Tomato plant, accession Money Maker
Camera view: tilt-top (135 deg); turntable rotation: 300 degrees
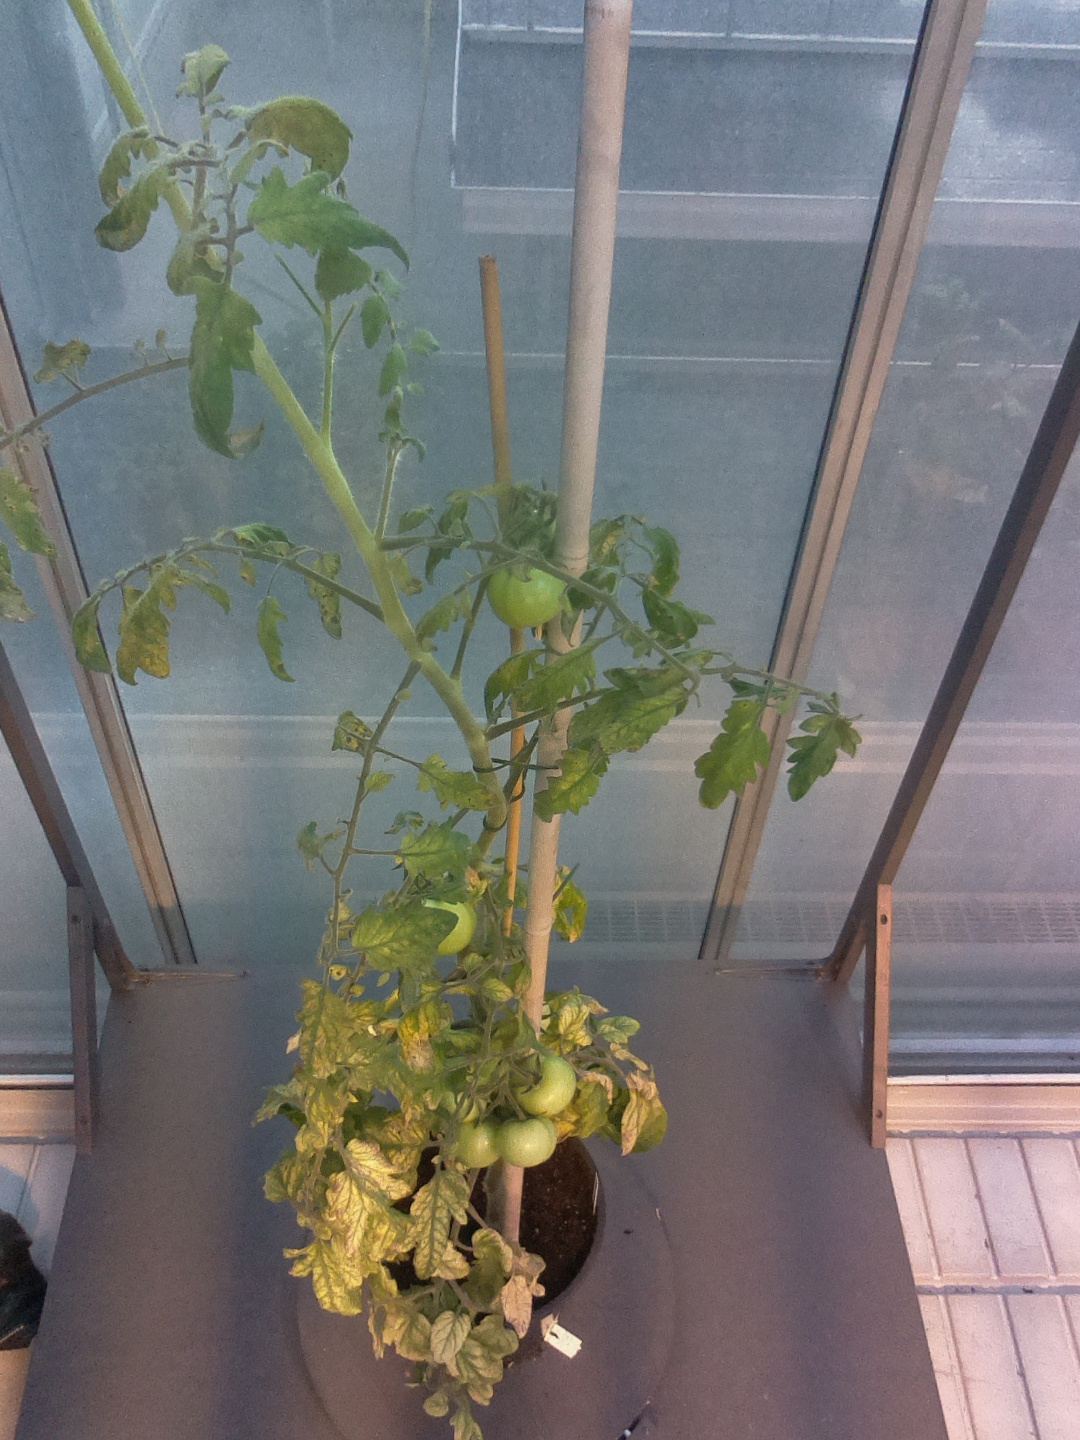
BBCH growth stage 75: 50%-60% of final fruit size